Bailey Yard

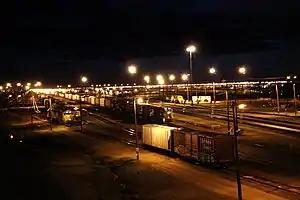
Bailey Yard illuminated at night

Bailey Yard is the world's largest railroad classification yard. Employees sort, service and repair locomotives and cars headed all across North America. Owned and operated by the Union Pacific Railroad (UP), Bailey Yard is located in North Platte, Nebraska. The yard is named after former Union Pacific president Edd H. Bailey.